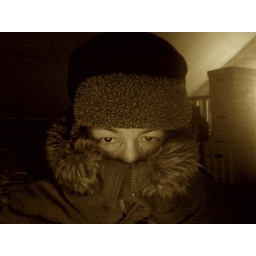
2007 -- the last year of living in a house with no central heating -- it's c-c-cold in my computer room